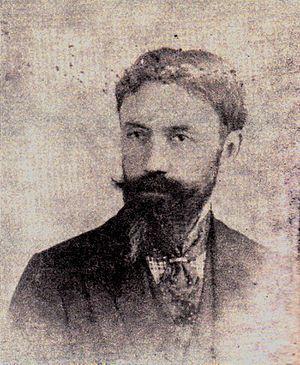
Apcar Baltazar né le 26 février 1880 à Bucarest où il est mort le 26 septembre 1909, est un peintre roumain d'origine arménienne.